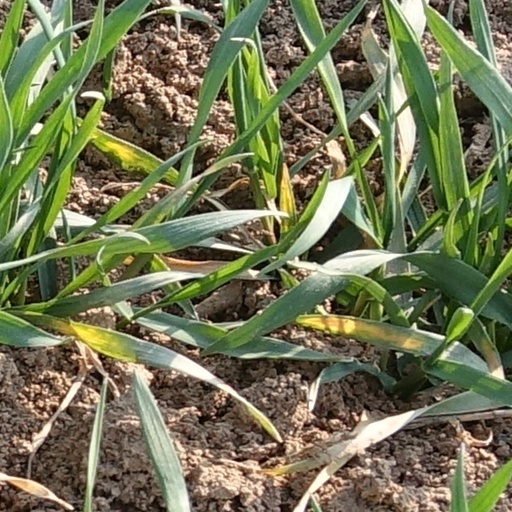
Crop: wheat